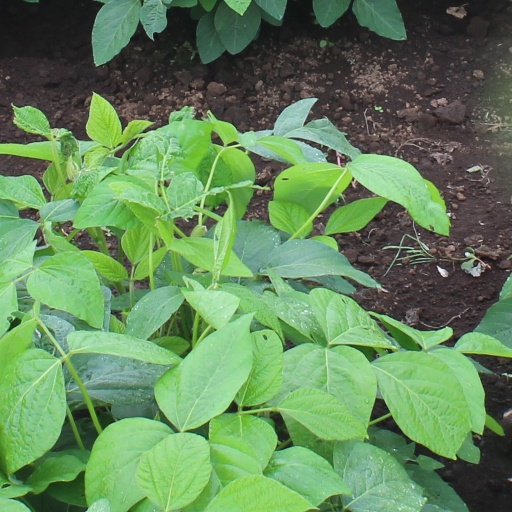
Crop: soybean